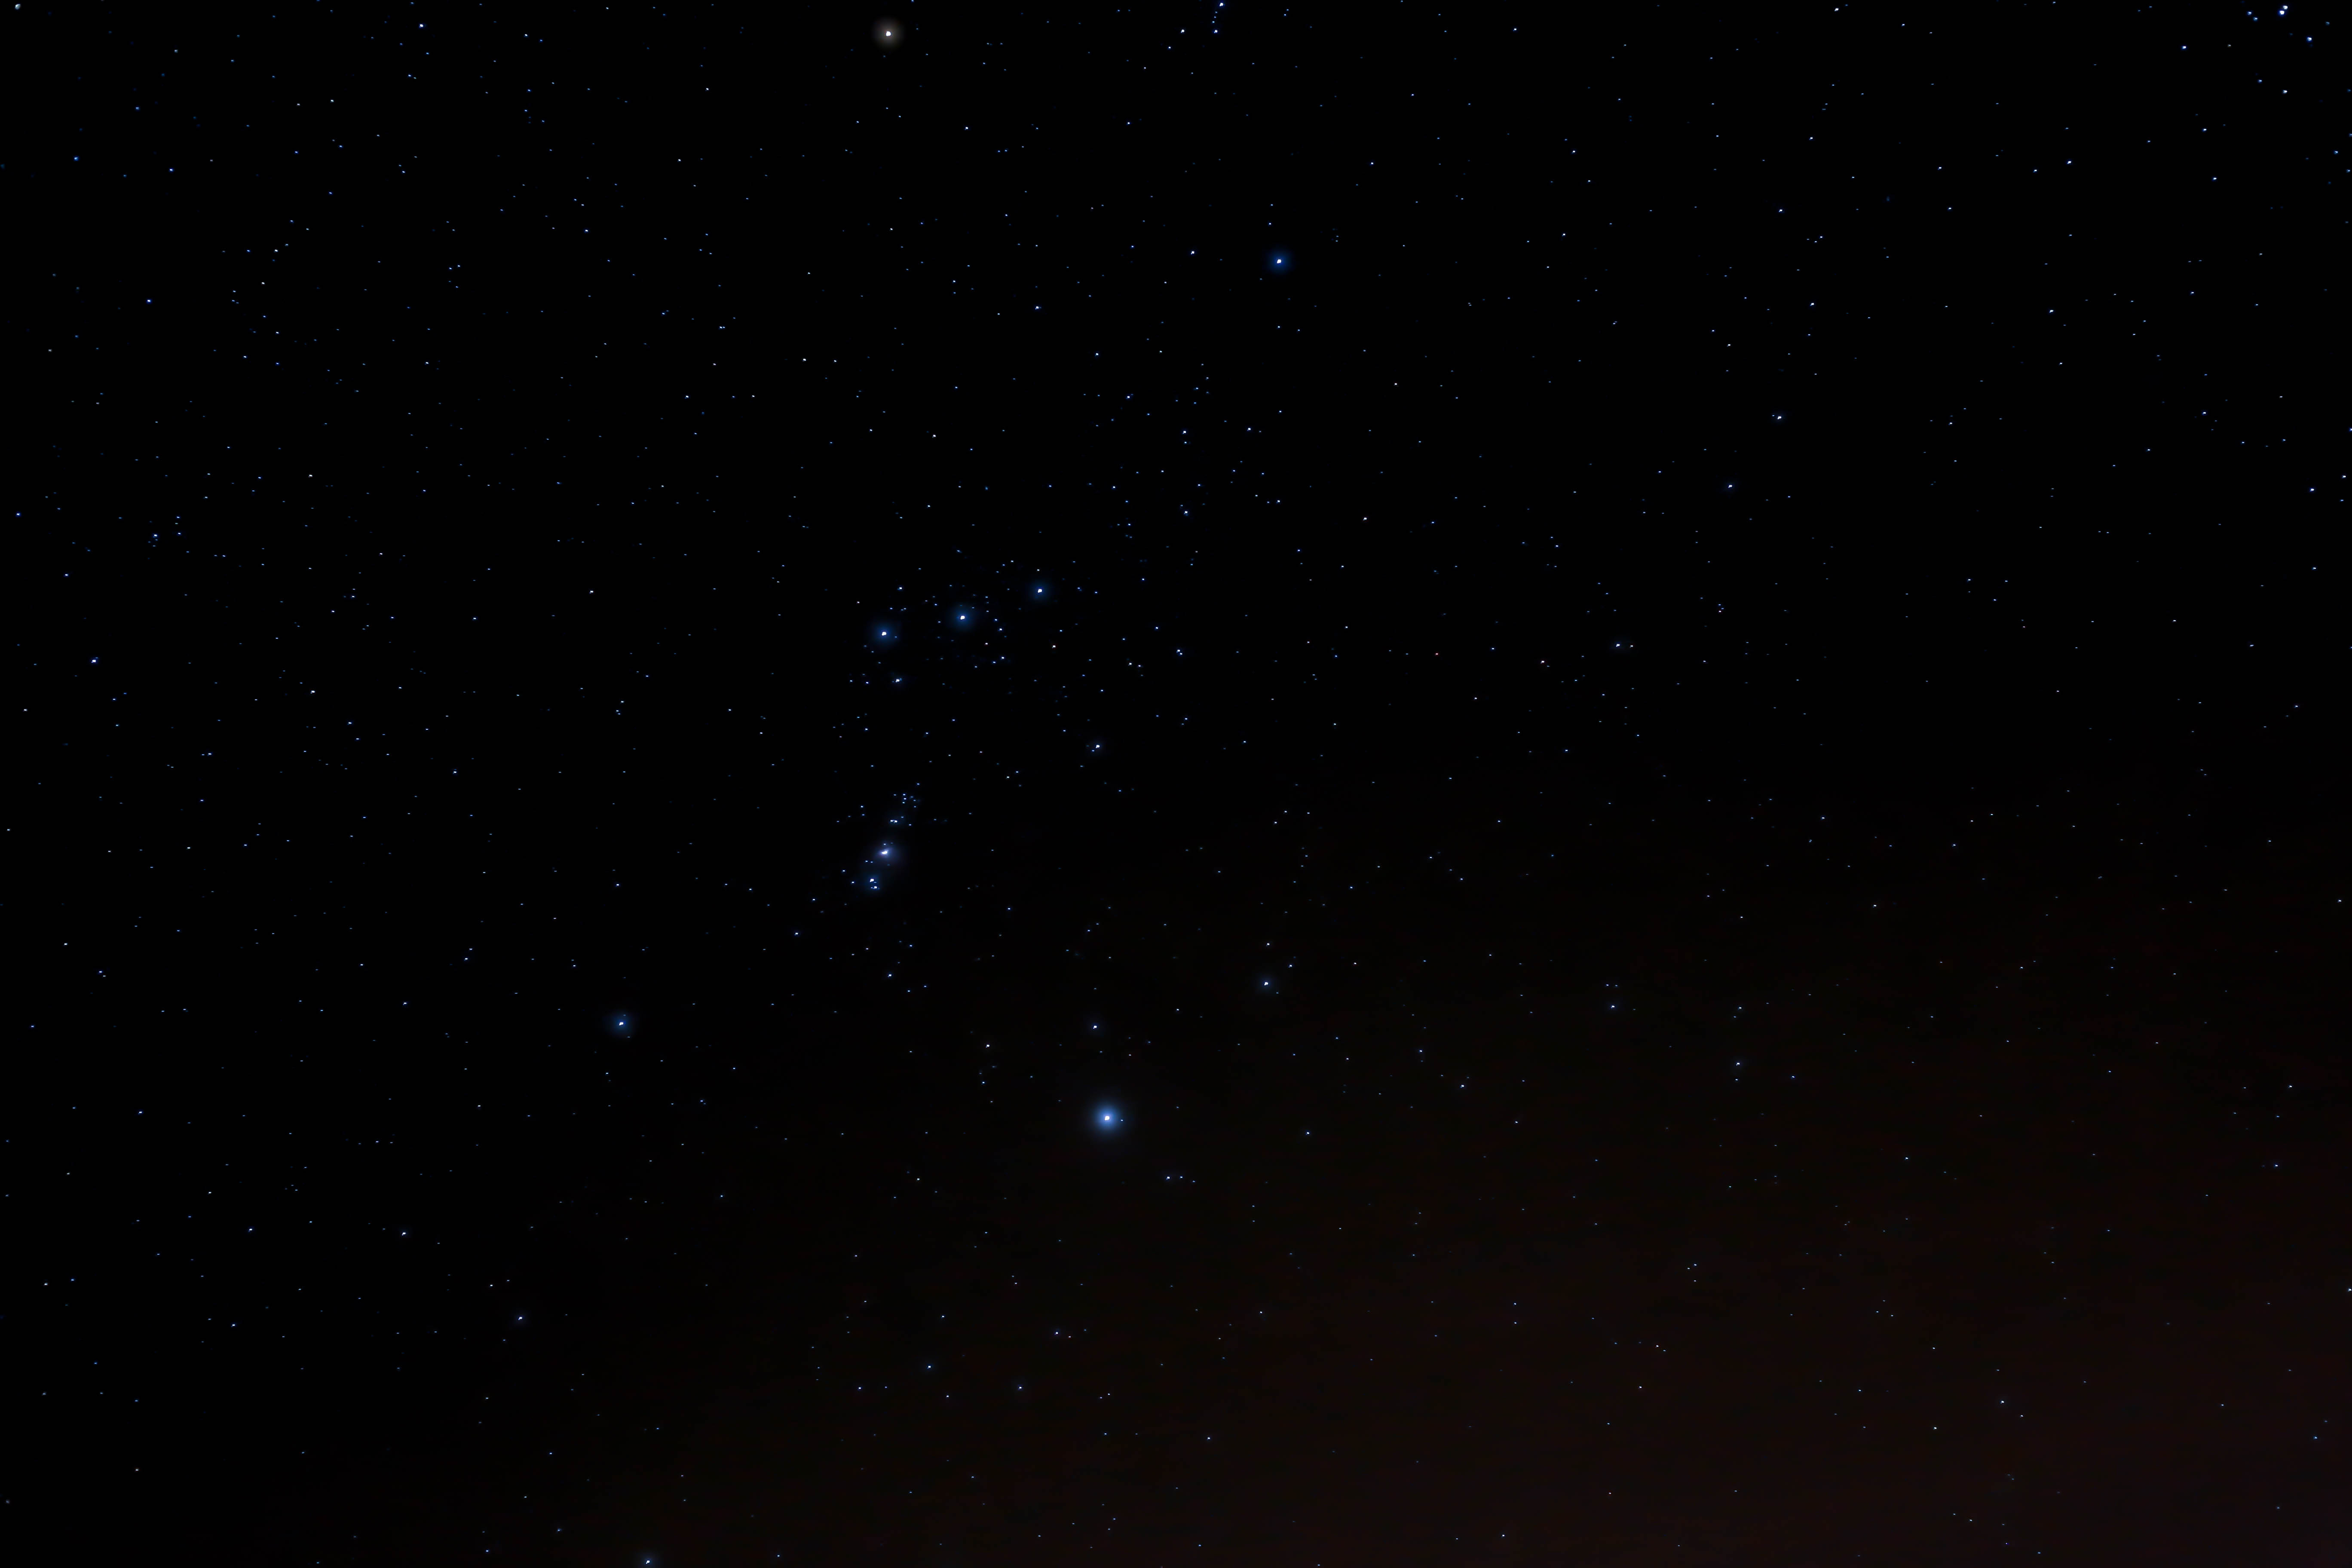
sky, night, star, atmosphere, dark, black, outer space, astronomy, midnight, astronomical object